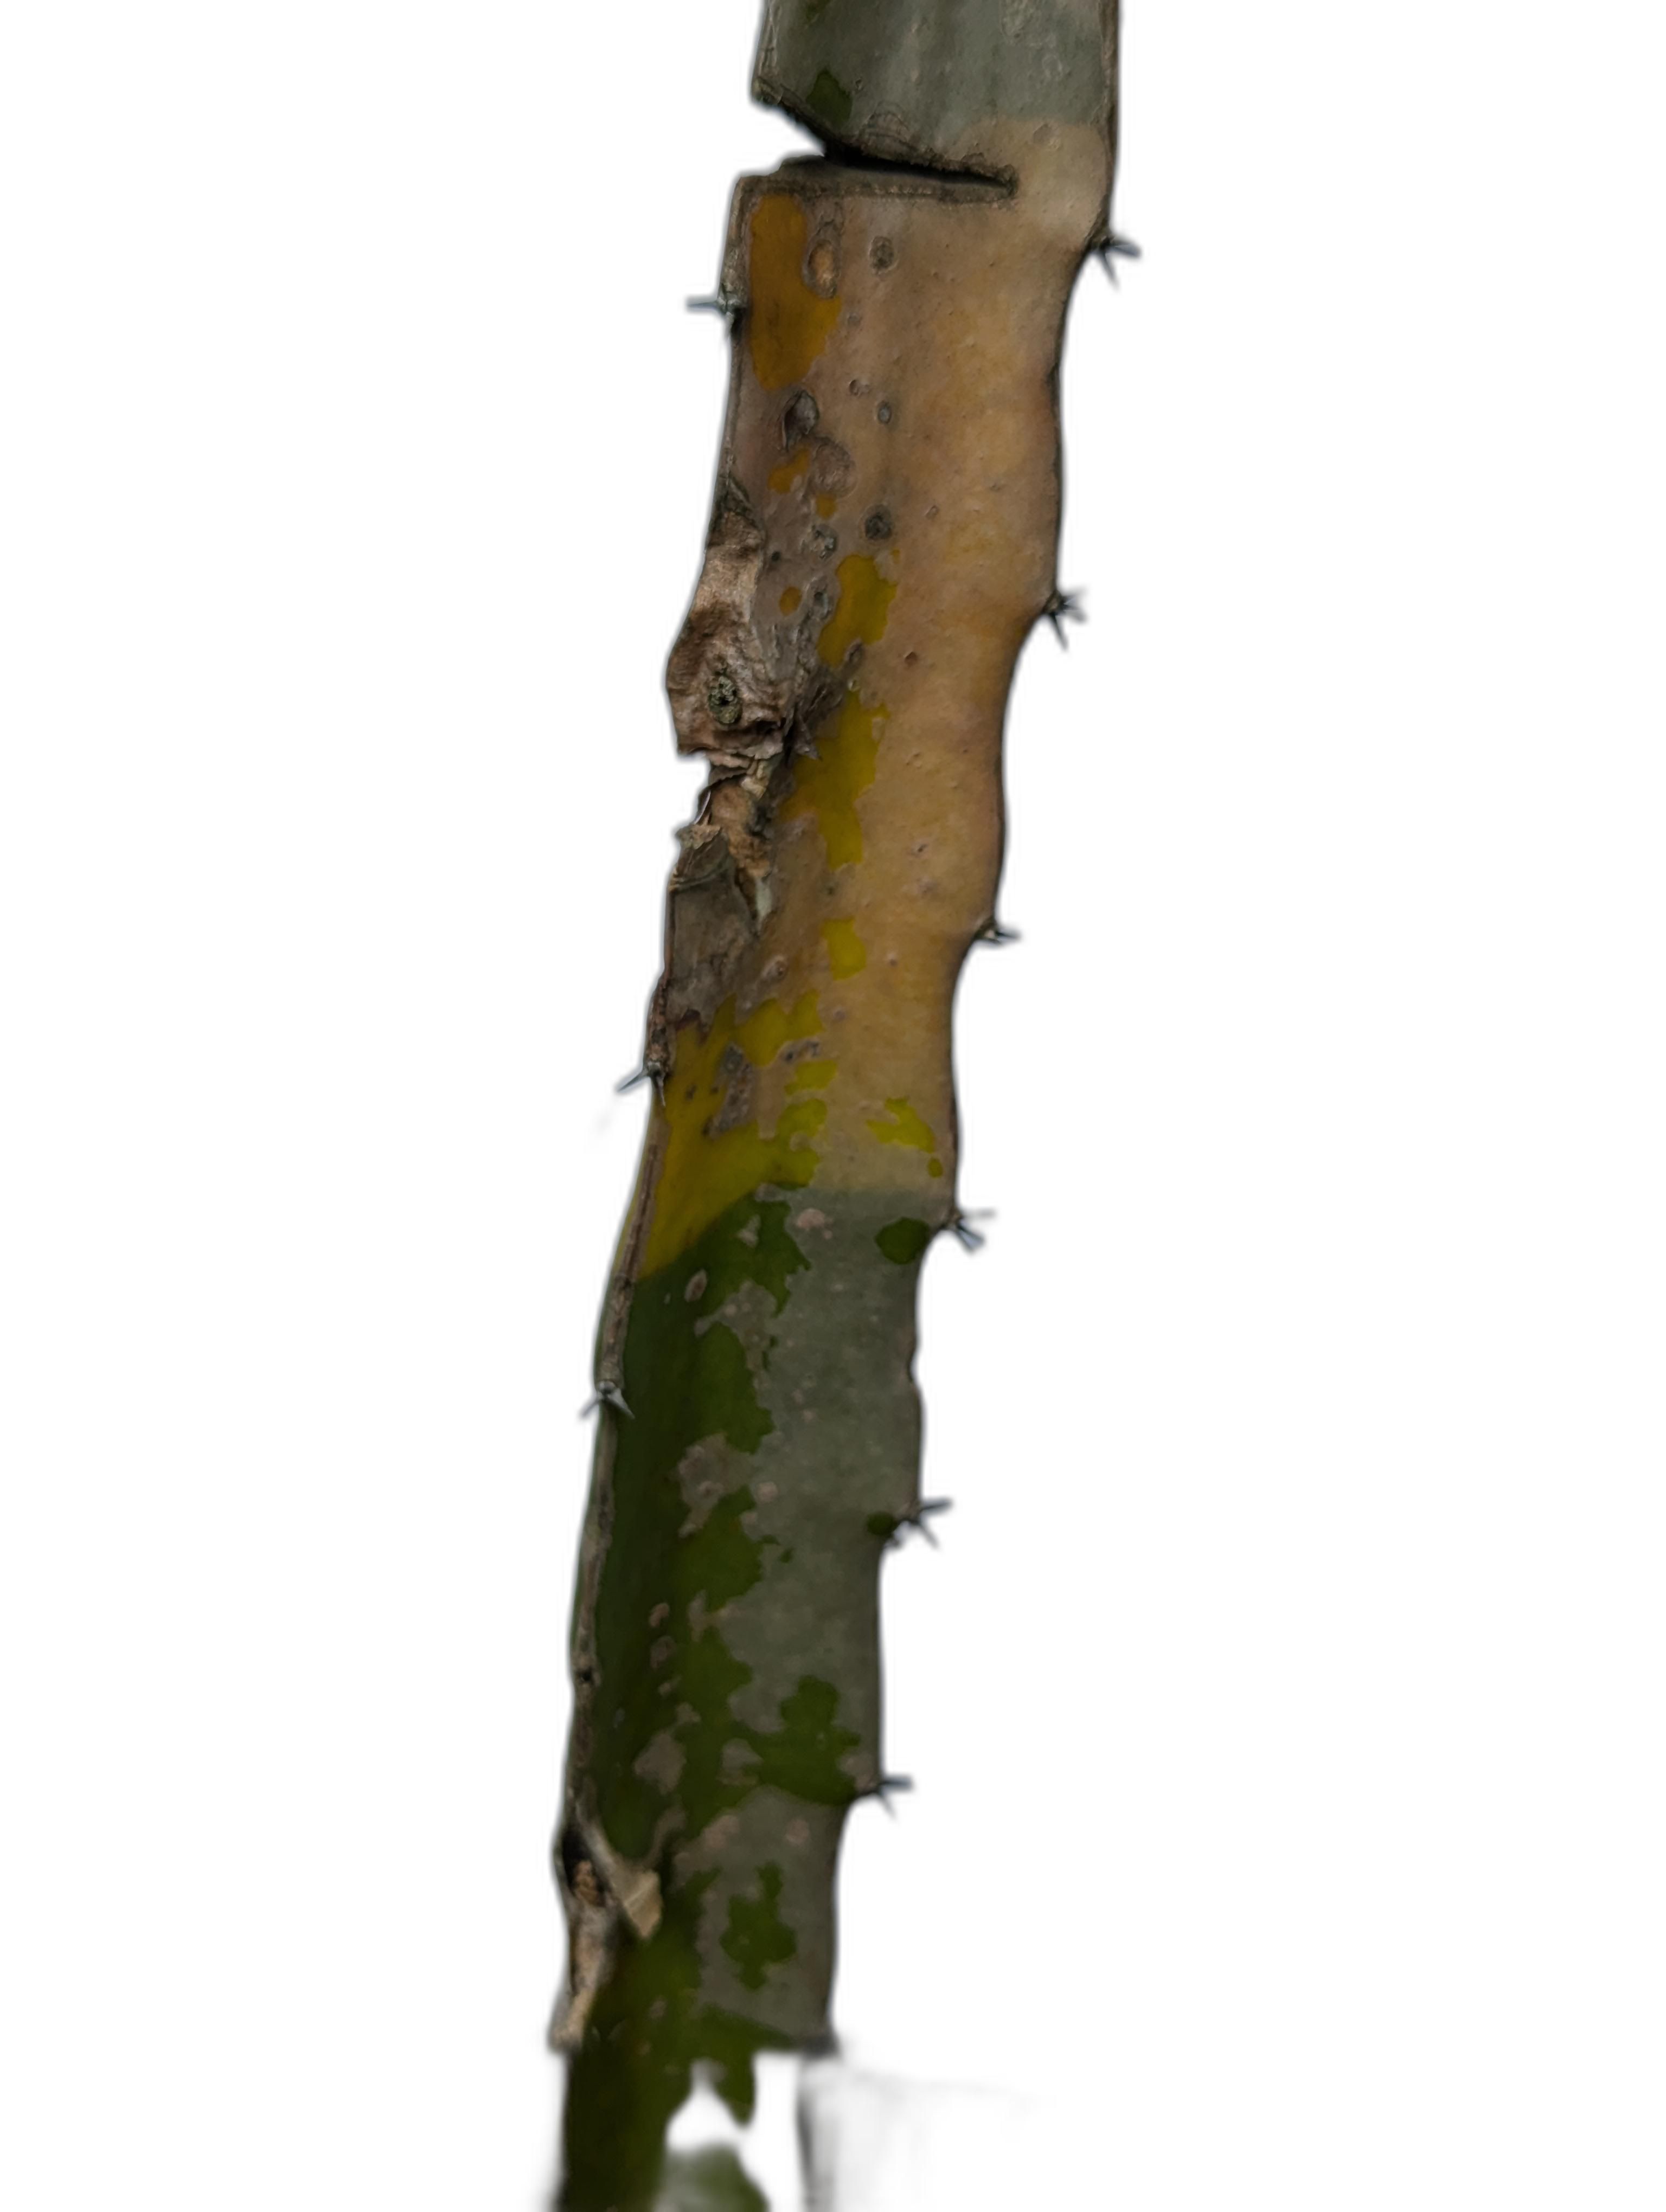
Label: Bad leaf